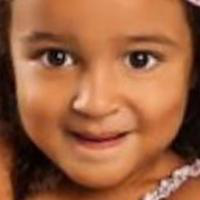
Age group: age 01-10